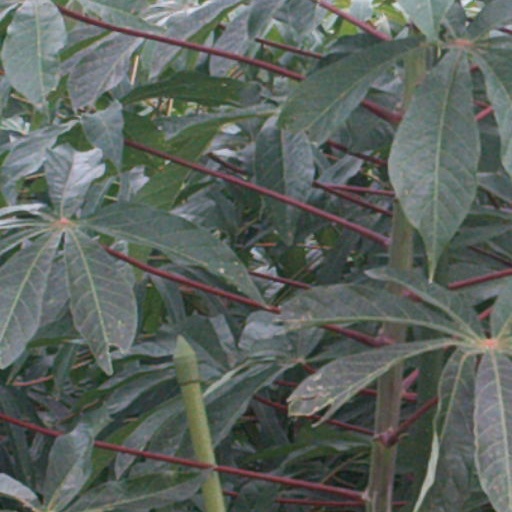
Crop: cassava